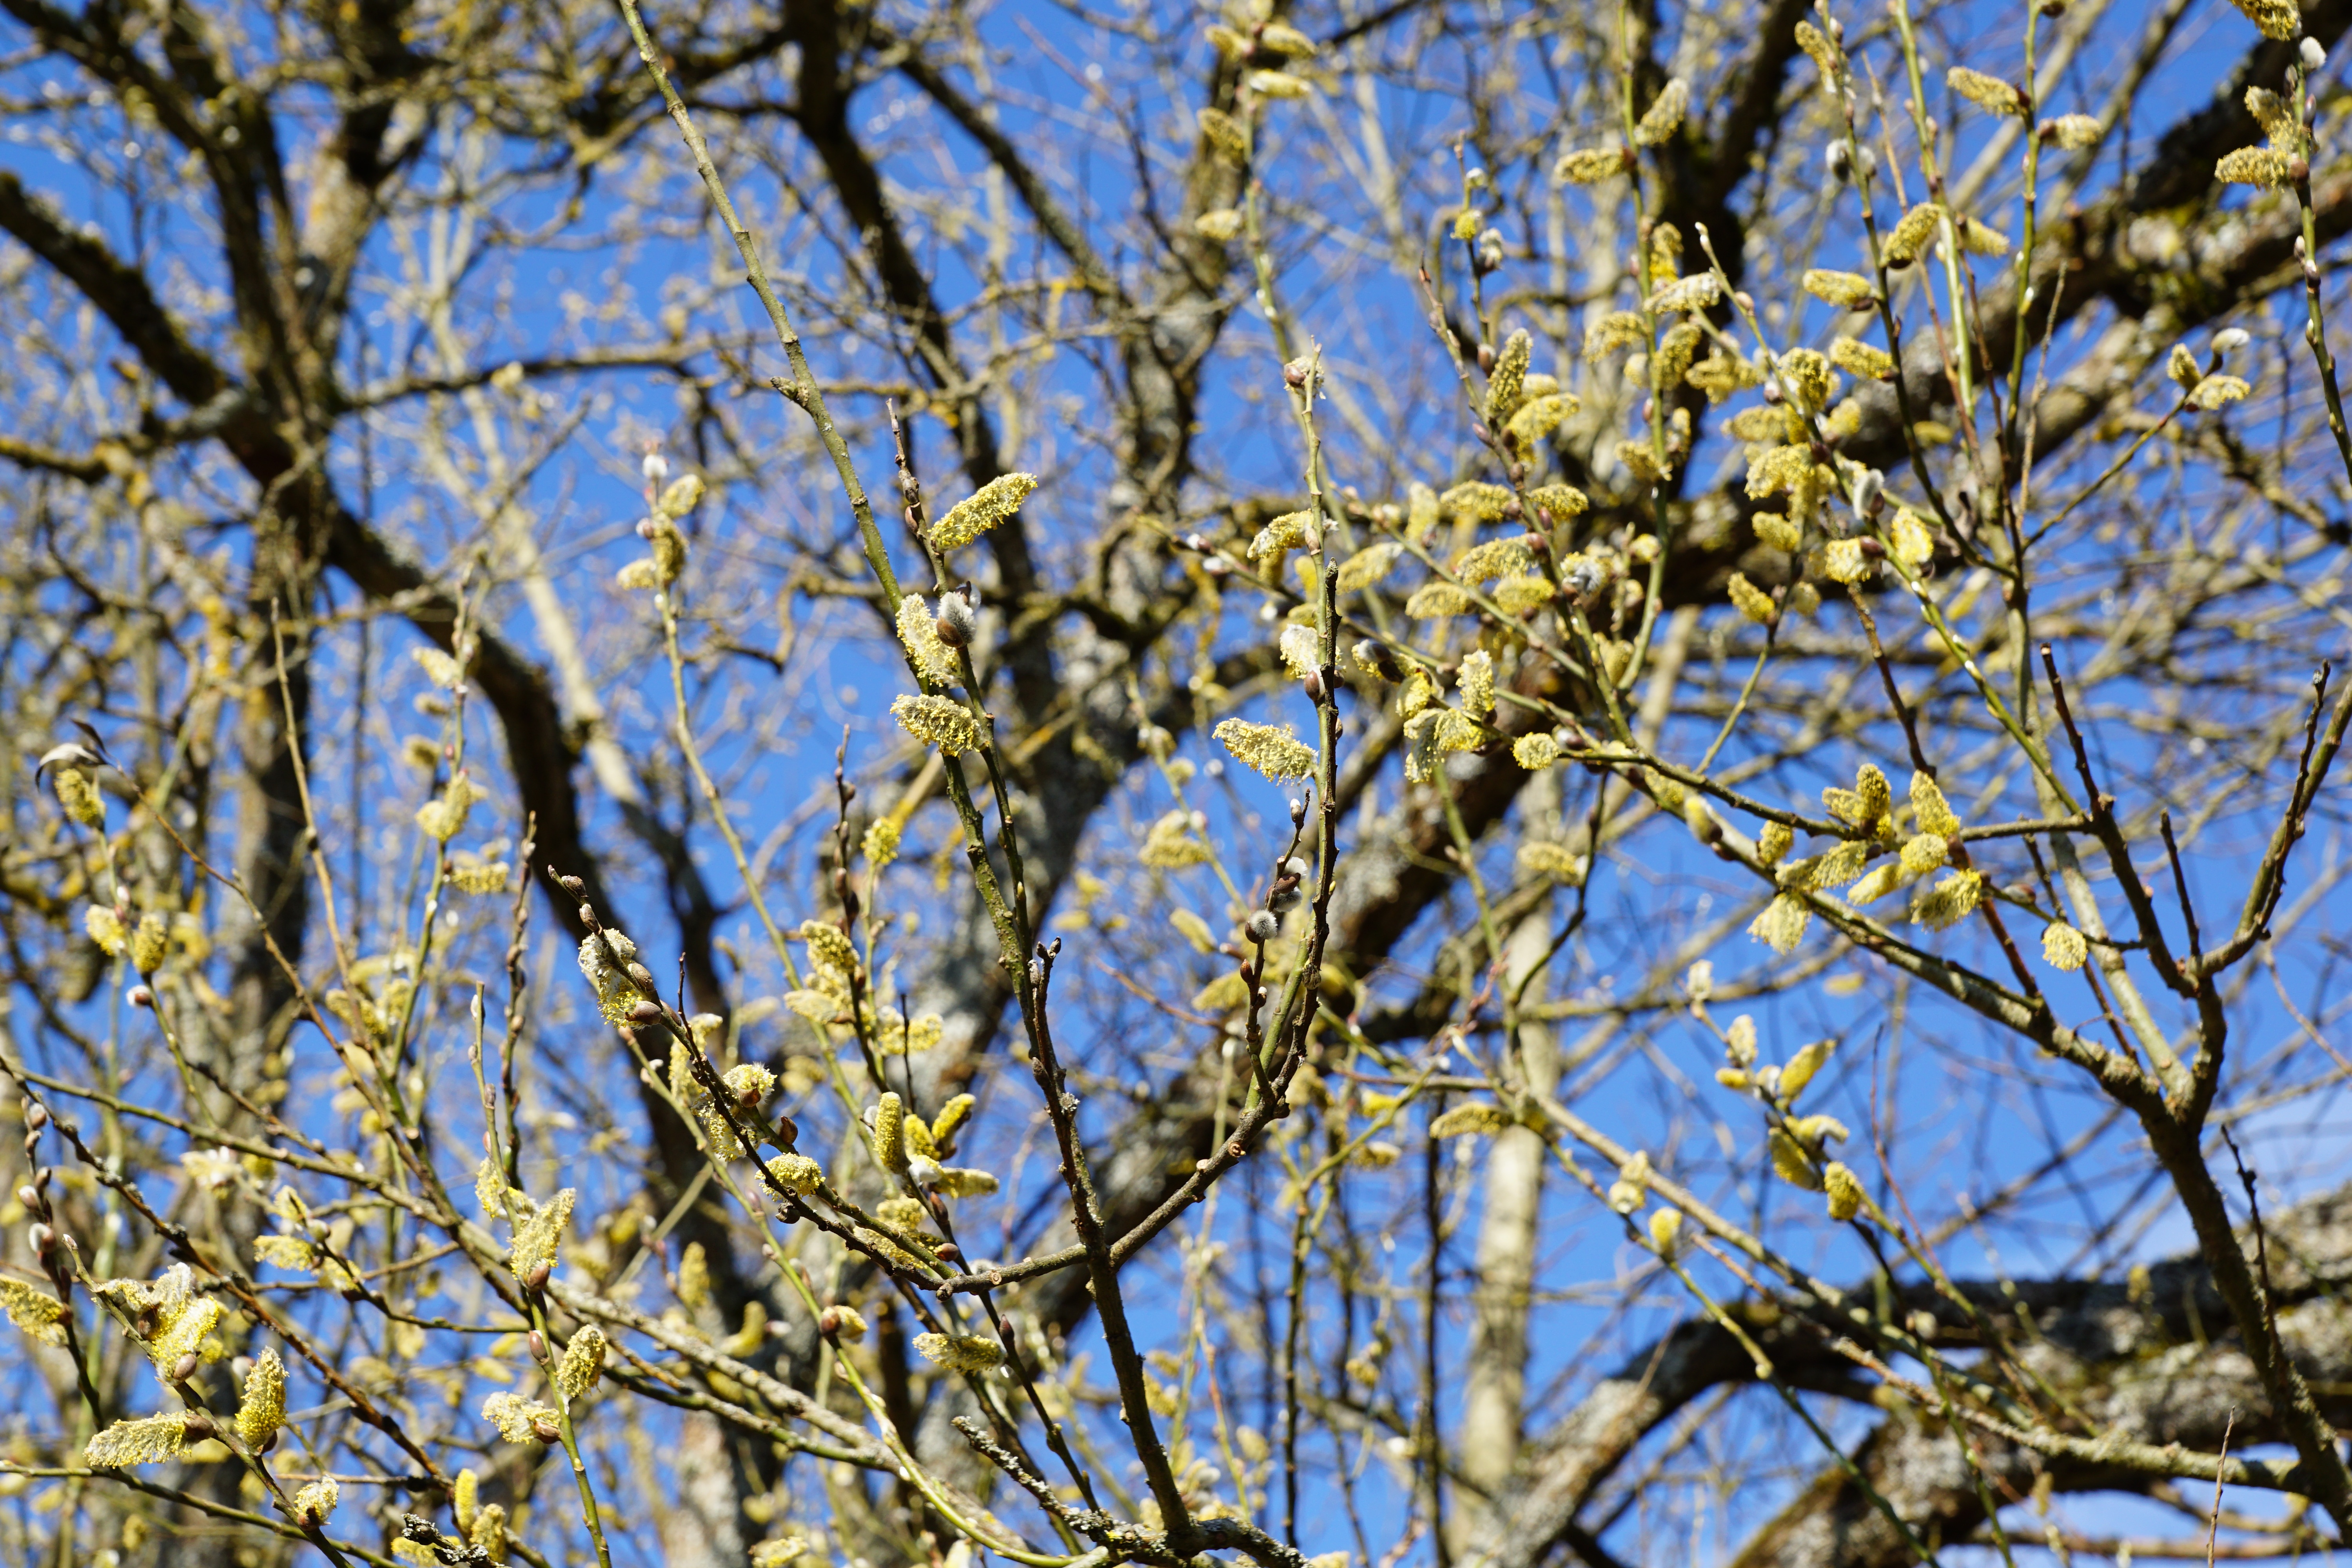
tree, nature, branch, blossom, winter, plant, sunlight, leaf, flower, spring, produce, birch, pasture, autumn, flora, season, flowering plant, woody plant, land plant